Code Name: The Cleaner

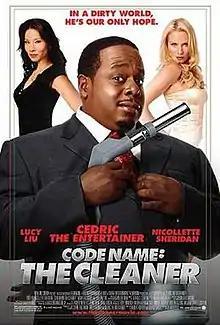
Theatrical release poster

Code Name: The Cleaner is a 2007 American action comedy film directed by Les Mayfield and starring Cedric the Entertainer, Lucy Liu, Callum Keith Rennie, Nicollette Sheridan and Mark Dacascos. The film was released by New Line Cinema on January 5, 2007. Upon its release, the film was met with negative reviews by critics.